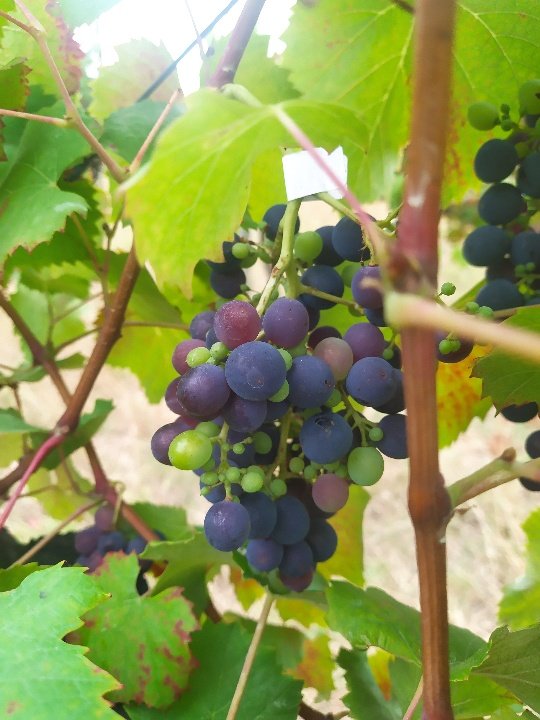
Berries visible: 53
Grape clusters: 2